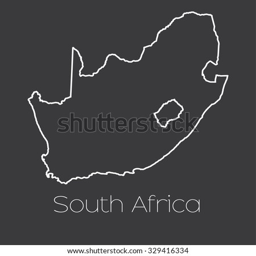
a map of the country